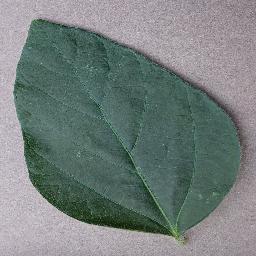
Label: Soybean___healthy